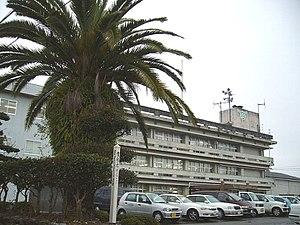
Kuroshio est un bourg du district de Hata dans la préfecture de Kōchi au Japon.